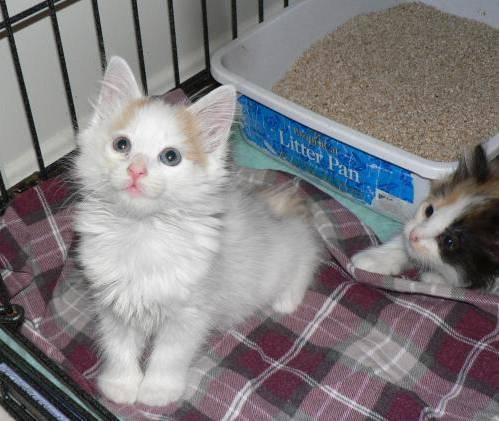
cat